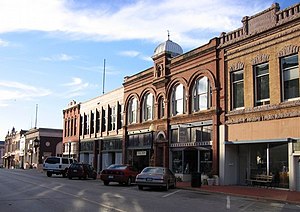
Guthrie (Oklahoma)
Guthrie
Guthrie er en amerikansk by og administrativt centrum i det amerikanske county Logan County, i staten Oklahoma. I 2000 havde byen et indbyggertal på 9.925.